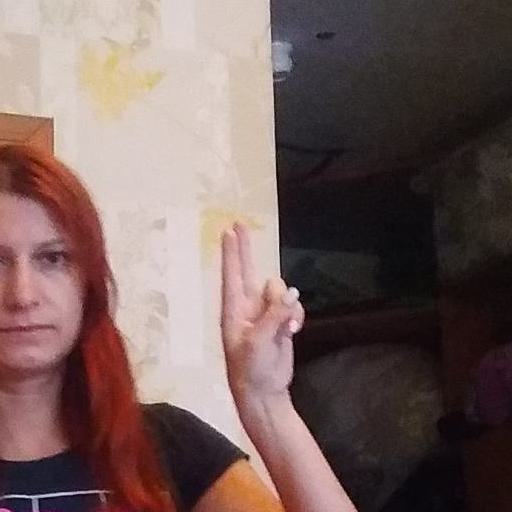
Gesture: two_up